Treaty of Tsarskoye Selo

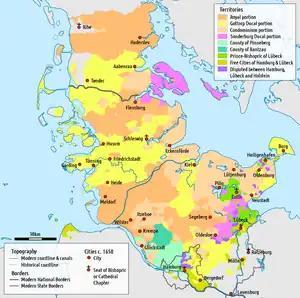
Territorial borders in Schleswig-Holstein 1650 (with royal holdings in orange and ducal holdings in yellow), showing the region's extreme fragmentation

In 1460, upon his election as Duke of Holstein, King Christian I promulgated the Treaty of Ribe, affirming that Schleswig (a Danish fief) and Holstein (part of the Holy Roman Empire) were to remain "forever undivided" in return for his recognition by the region's noble estates as the rightful ruler of Schleswig-Holstein. From that time forward, Denmark and Schleswig-Holstein were ruled in personal union by the Danish kings for nearly a century. Then, in 1544 King Christian III of Denmark partitioned the two duchies between himself and his two half-brothers, John and Adolf, in an unusual way that would shape Danish politics for centuries.